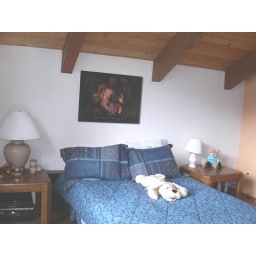
photo from landlord, bed is not in main floor room